Exeter Cathedral School

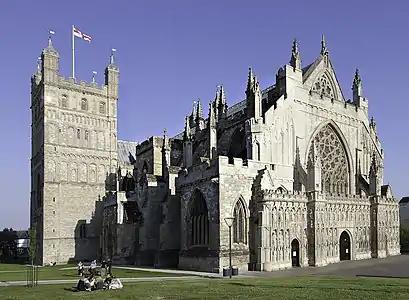
The cathedral

Exeter Cathedral School (ECS) is a 3–13 mixed, Church of England, private day and boarding choir and preparatory school in Exeter, Devon, England. It has been closely associated with Exeter Cathedral since it was first recorded as existing in the 12th century.